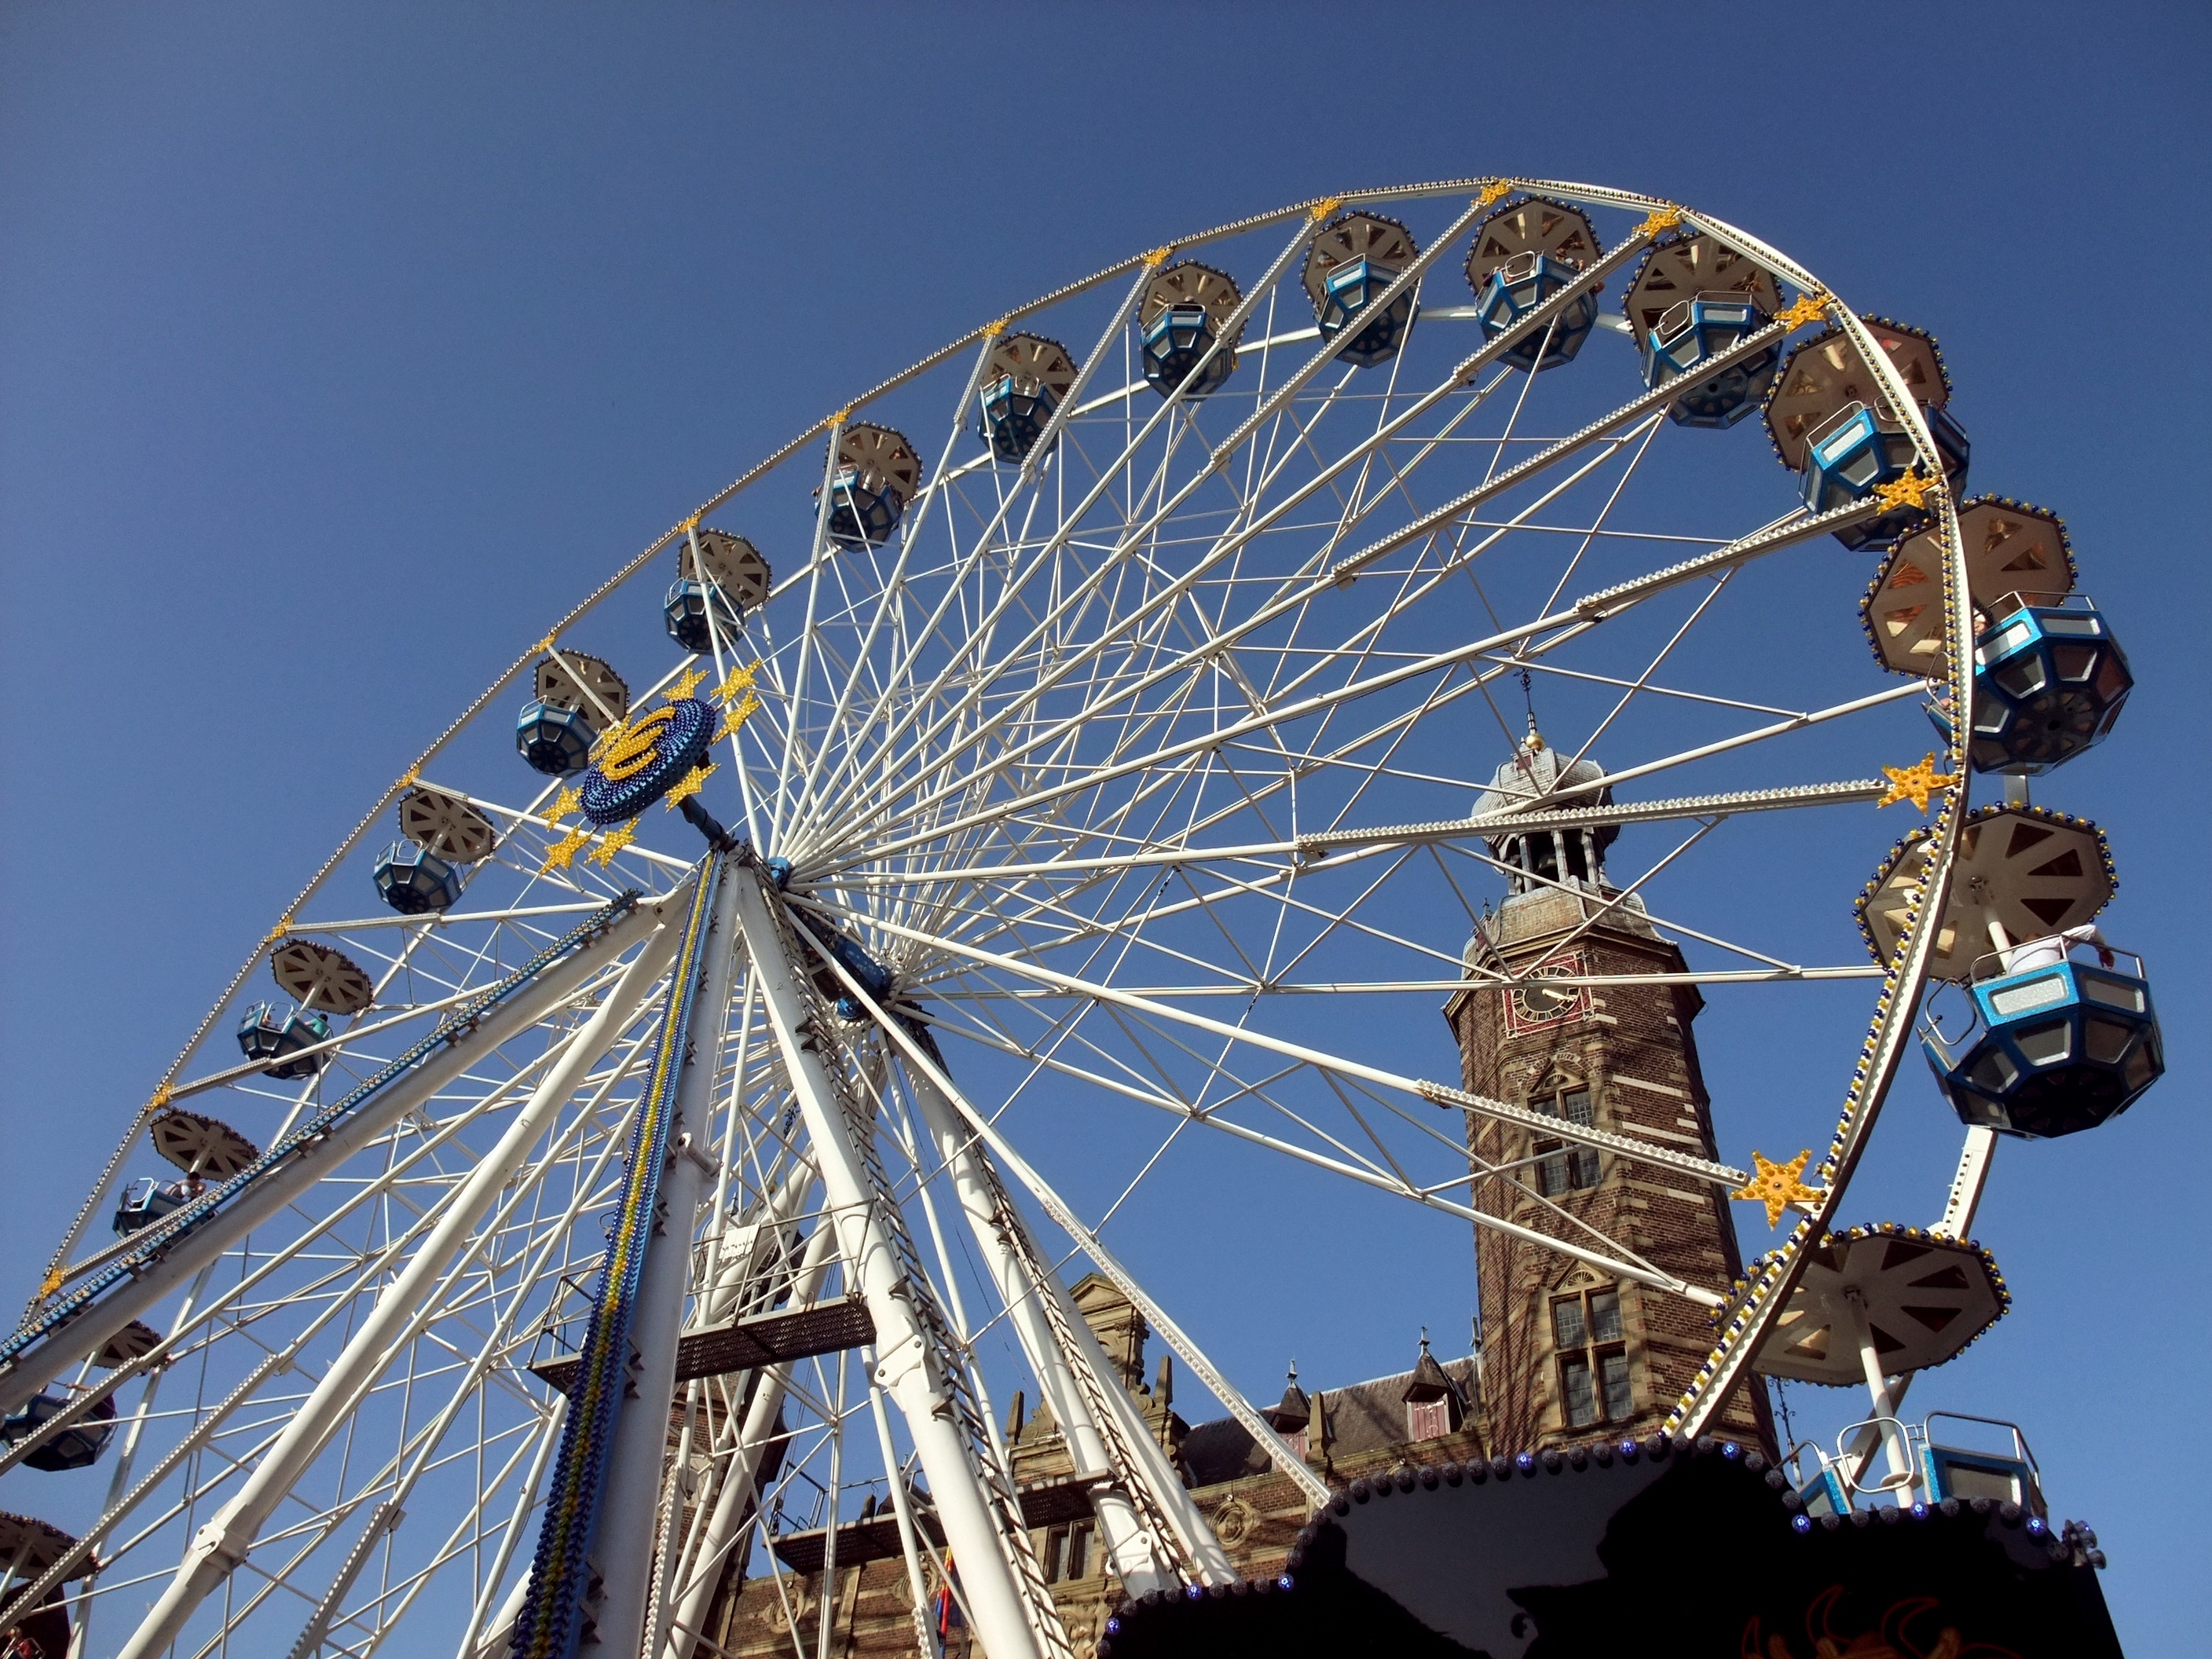
sky, perspective, recreation, ferris wheel, amusement park, netherlands, fun, beautiful, tourist attraction, town hall, venlo, outdoor recreation, geographical feature